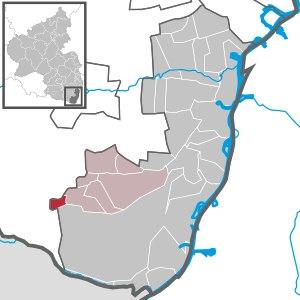
Vollmersweiler est une municipalité de la Verbandsgemeinde Kandel, dans l'arrondissement de Germersheim, en Rhénanie-Palatinat, dans l'ouest de l'Allemagne.